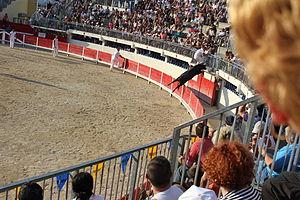
Le Grau-du-Roi, est une commune située dans le sud-est de la France dans le département du Gard en région Occitanie.
Les arènes du Grau-du-Roi, inaugurées en 1960, sont les arènes de la commune du Grau-du-Roi située dans le département français du Gard. Elles peuvent contenir 3 000 personnes. Elles sont entièrement dédiées à la course camarguaise, mais lors de la fête votive du Grau-du-Roi on assiste aussi à des abrivado et des bandido. Le premier rassemblement de la bouvino a lieu en mars avec l'abrivado des plages. Par ailleurs, elles accueillent des spectacles en période estivale.